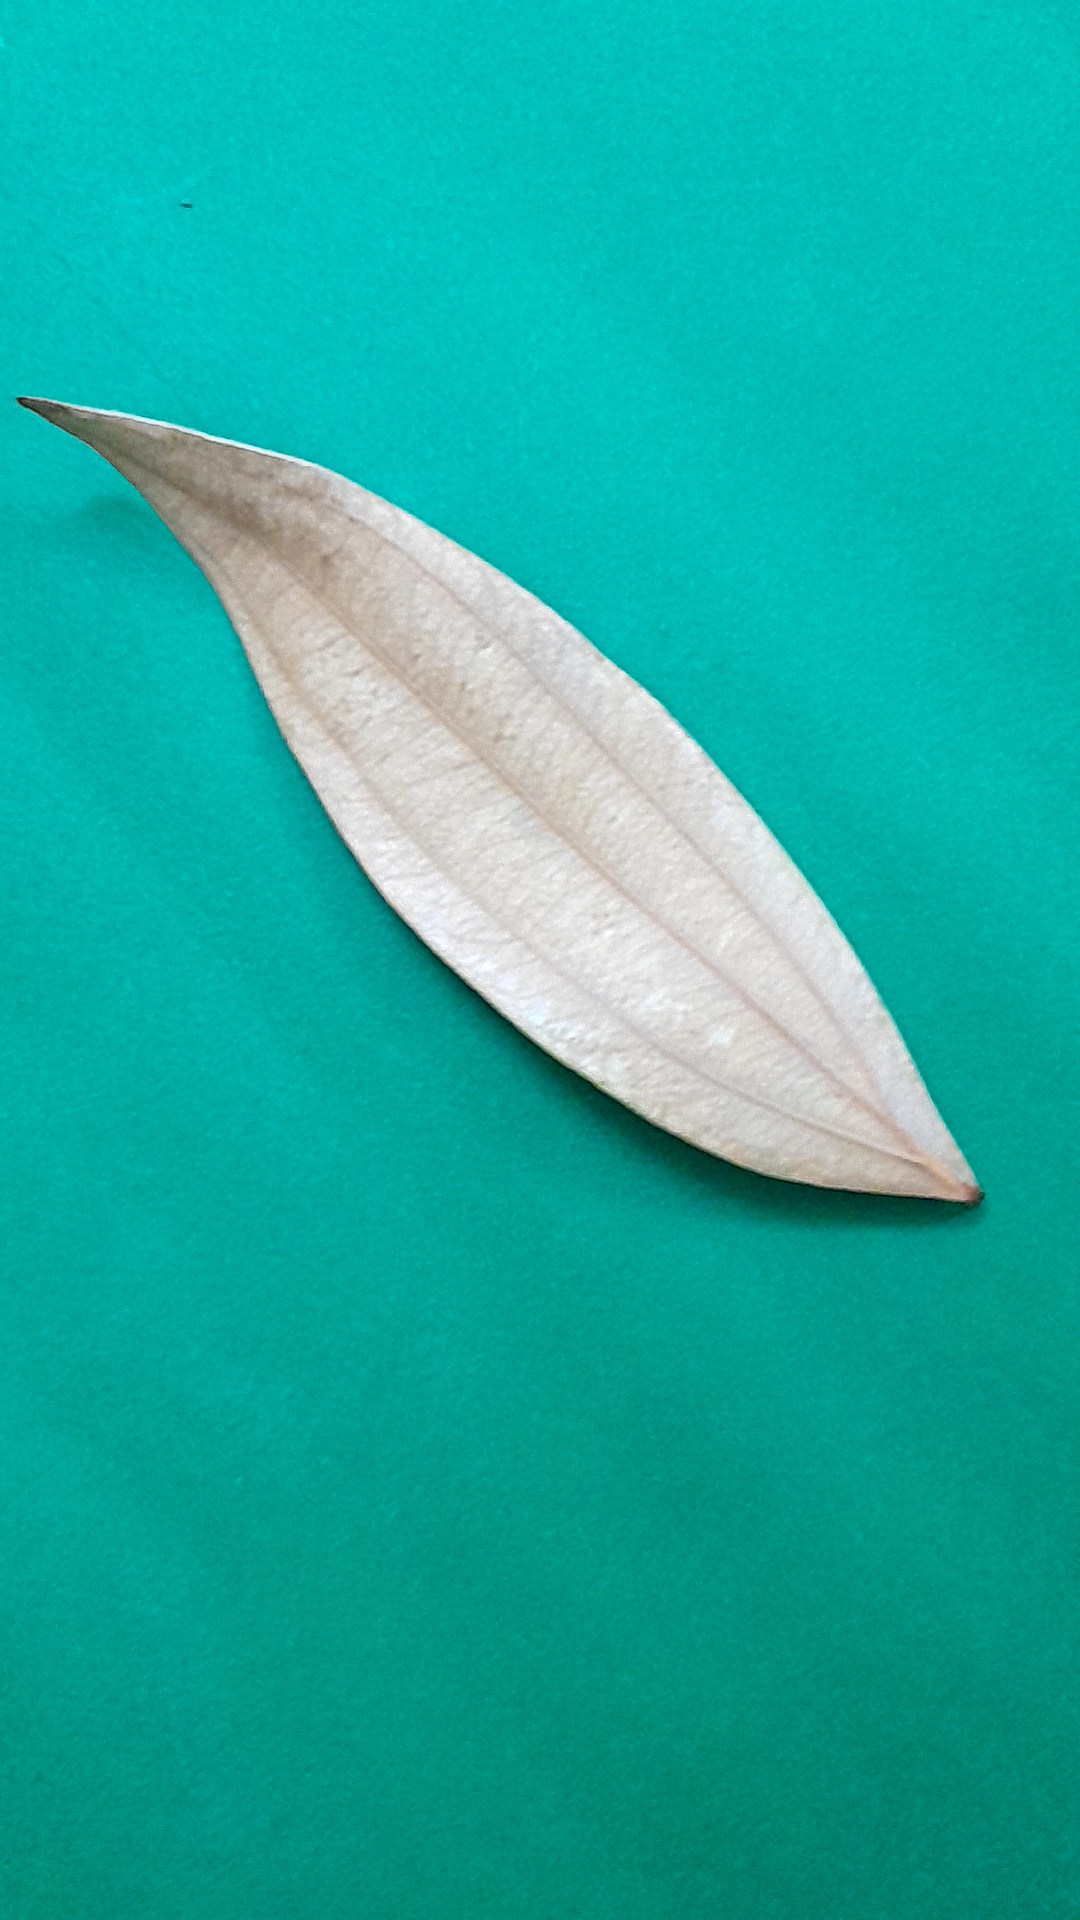
Label: Dry Leaf